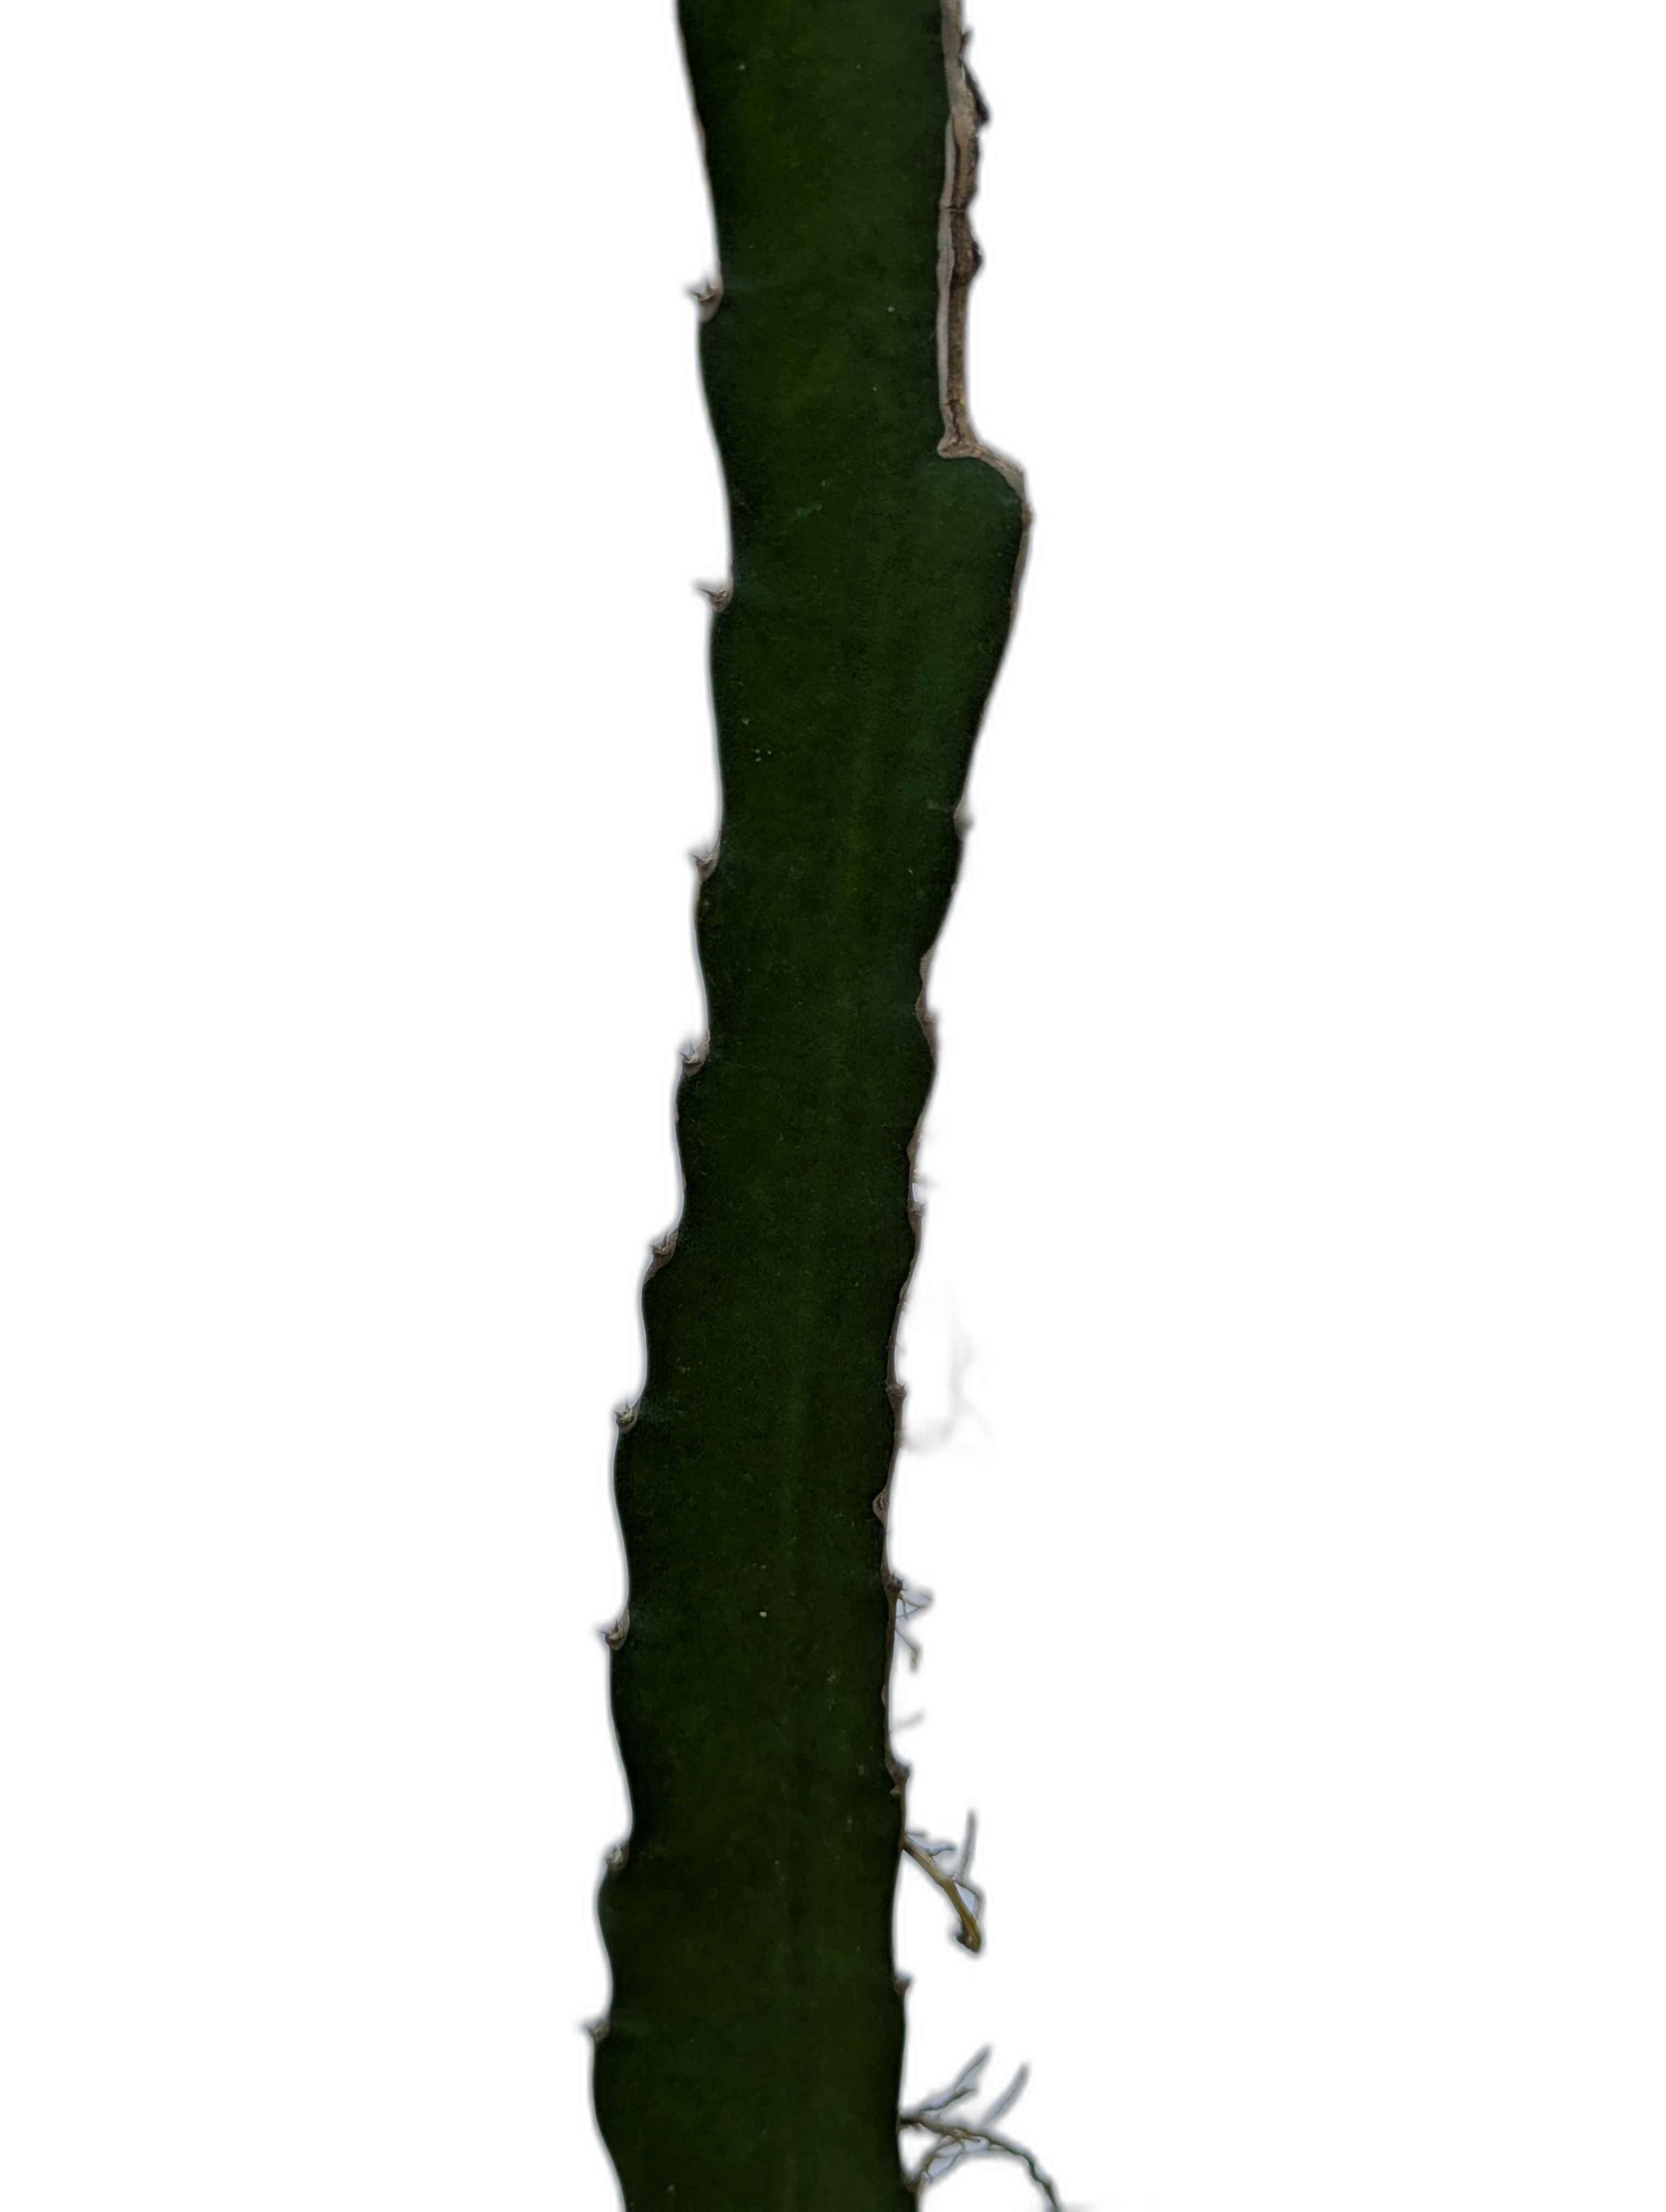
Label: Good leaf